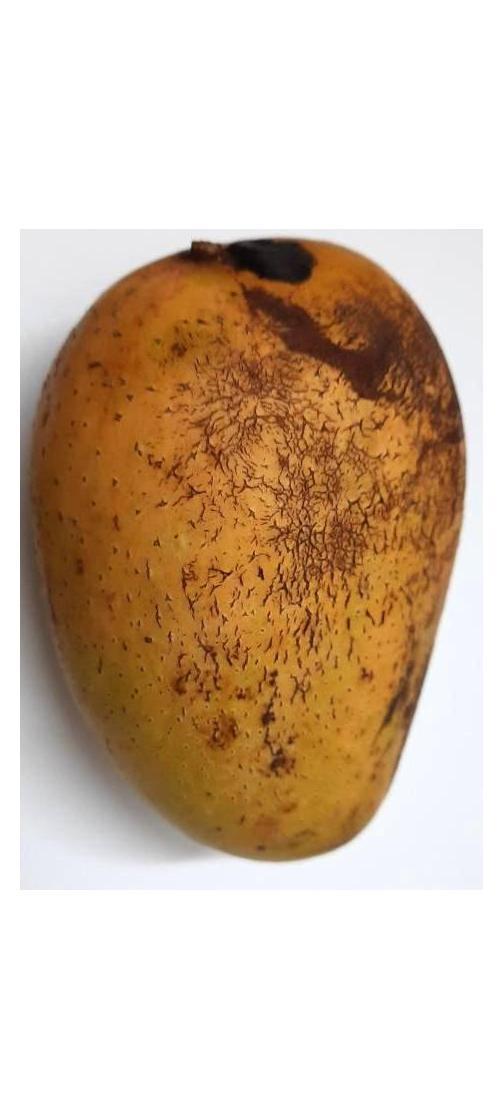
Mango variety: Ashshina Classic